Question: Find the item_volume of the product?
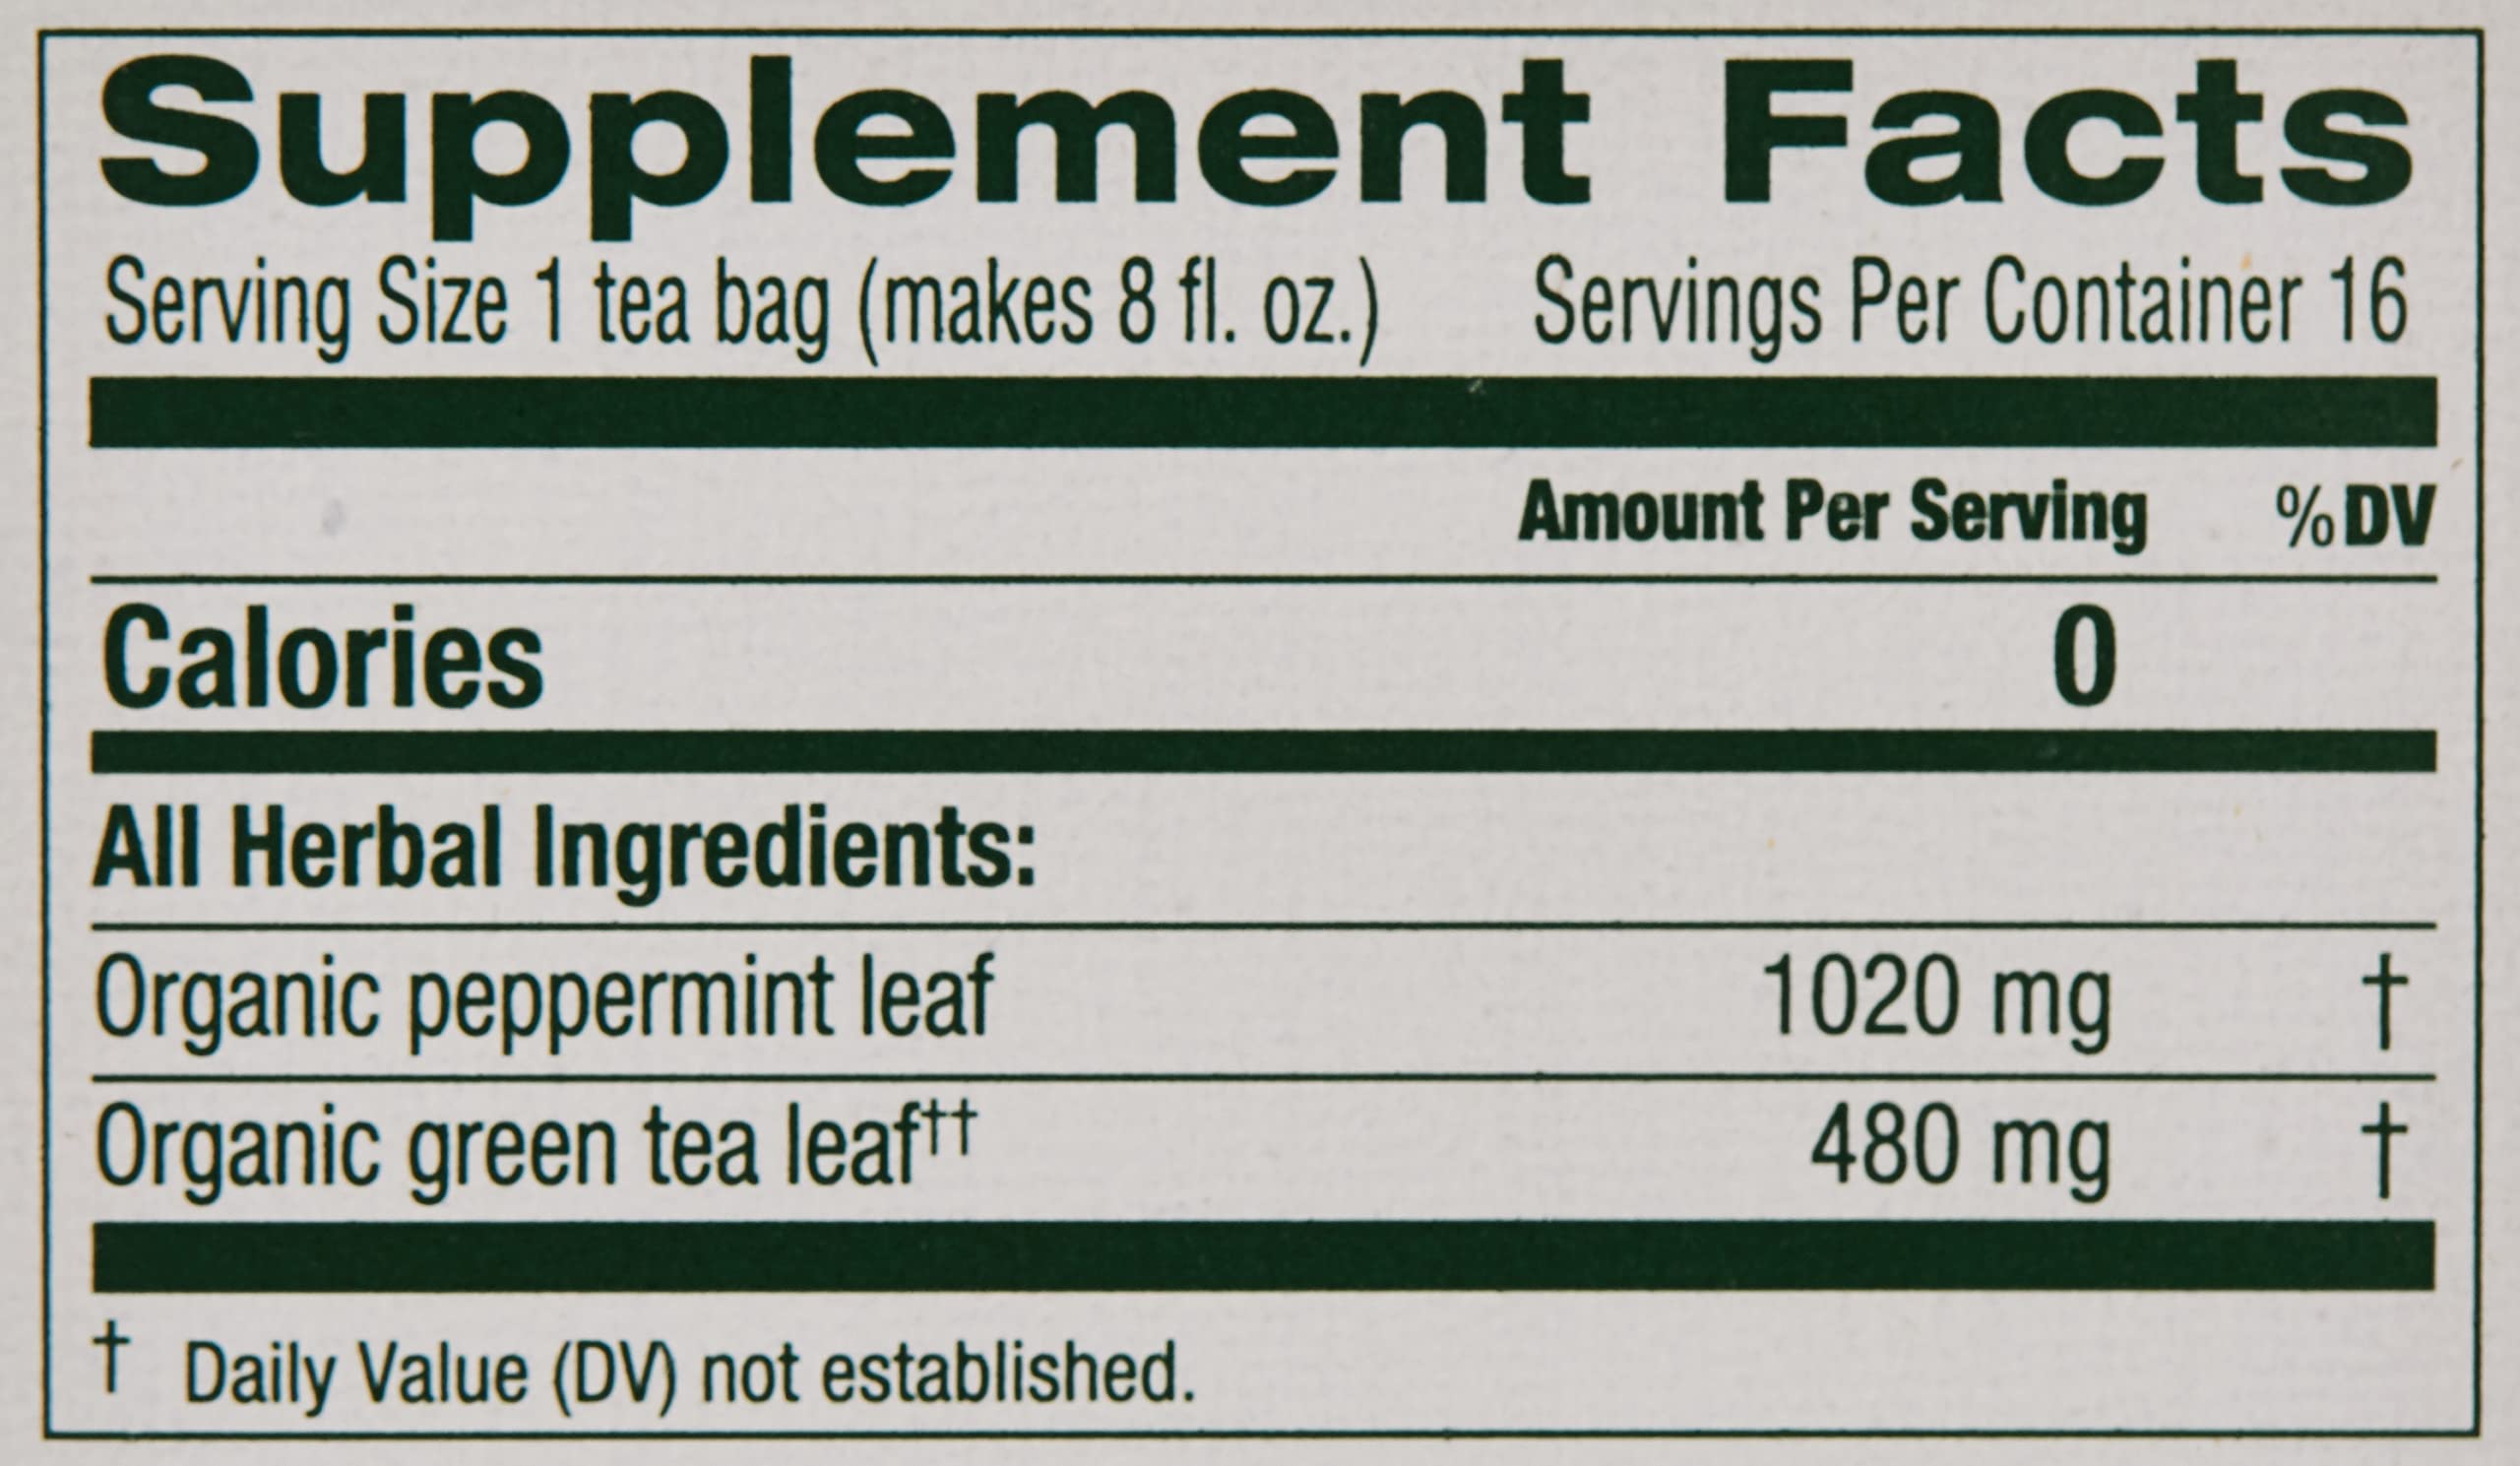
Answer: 8.0 fluid ounce